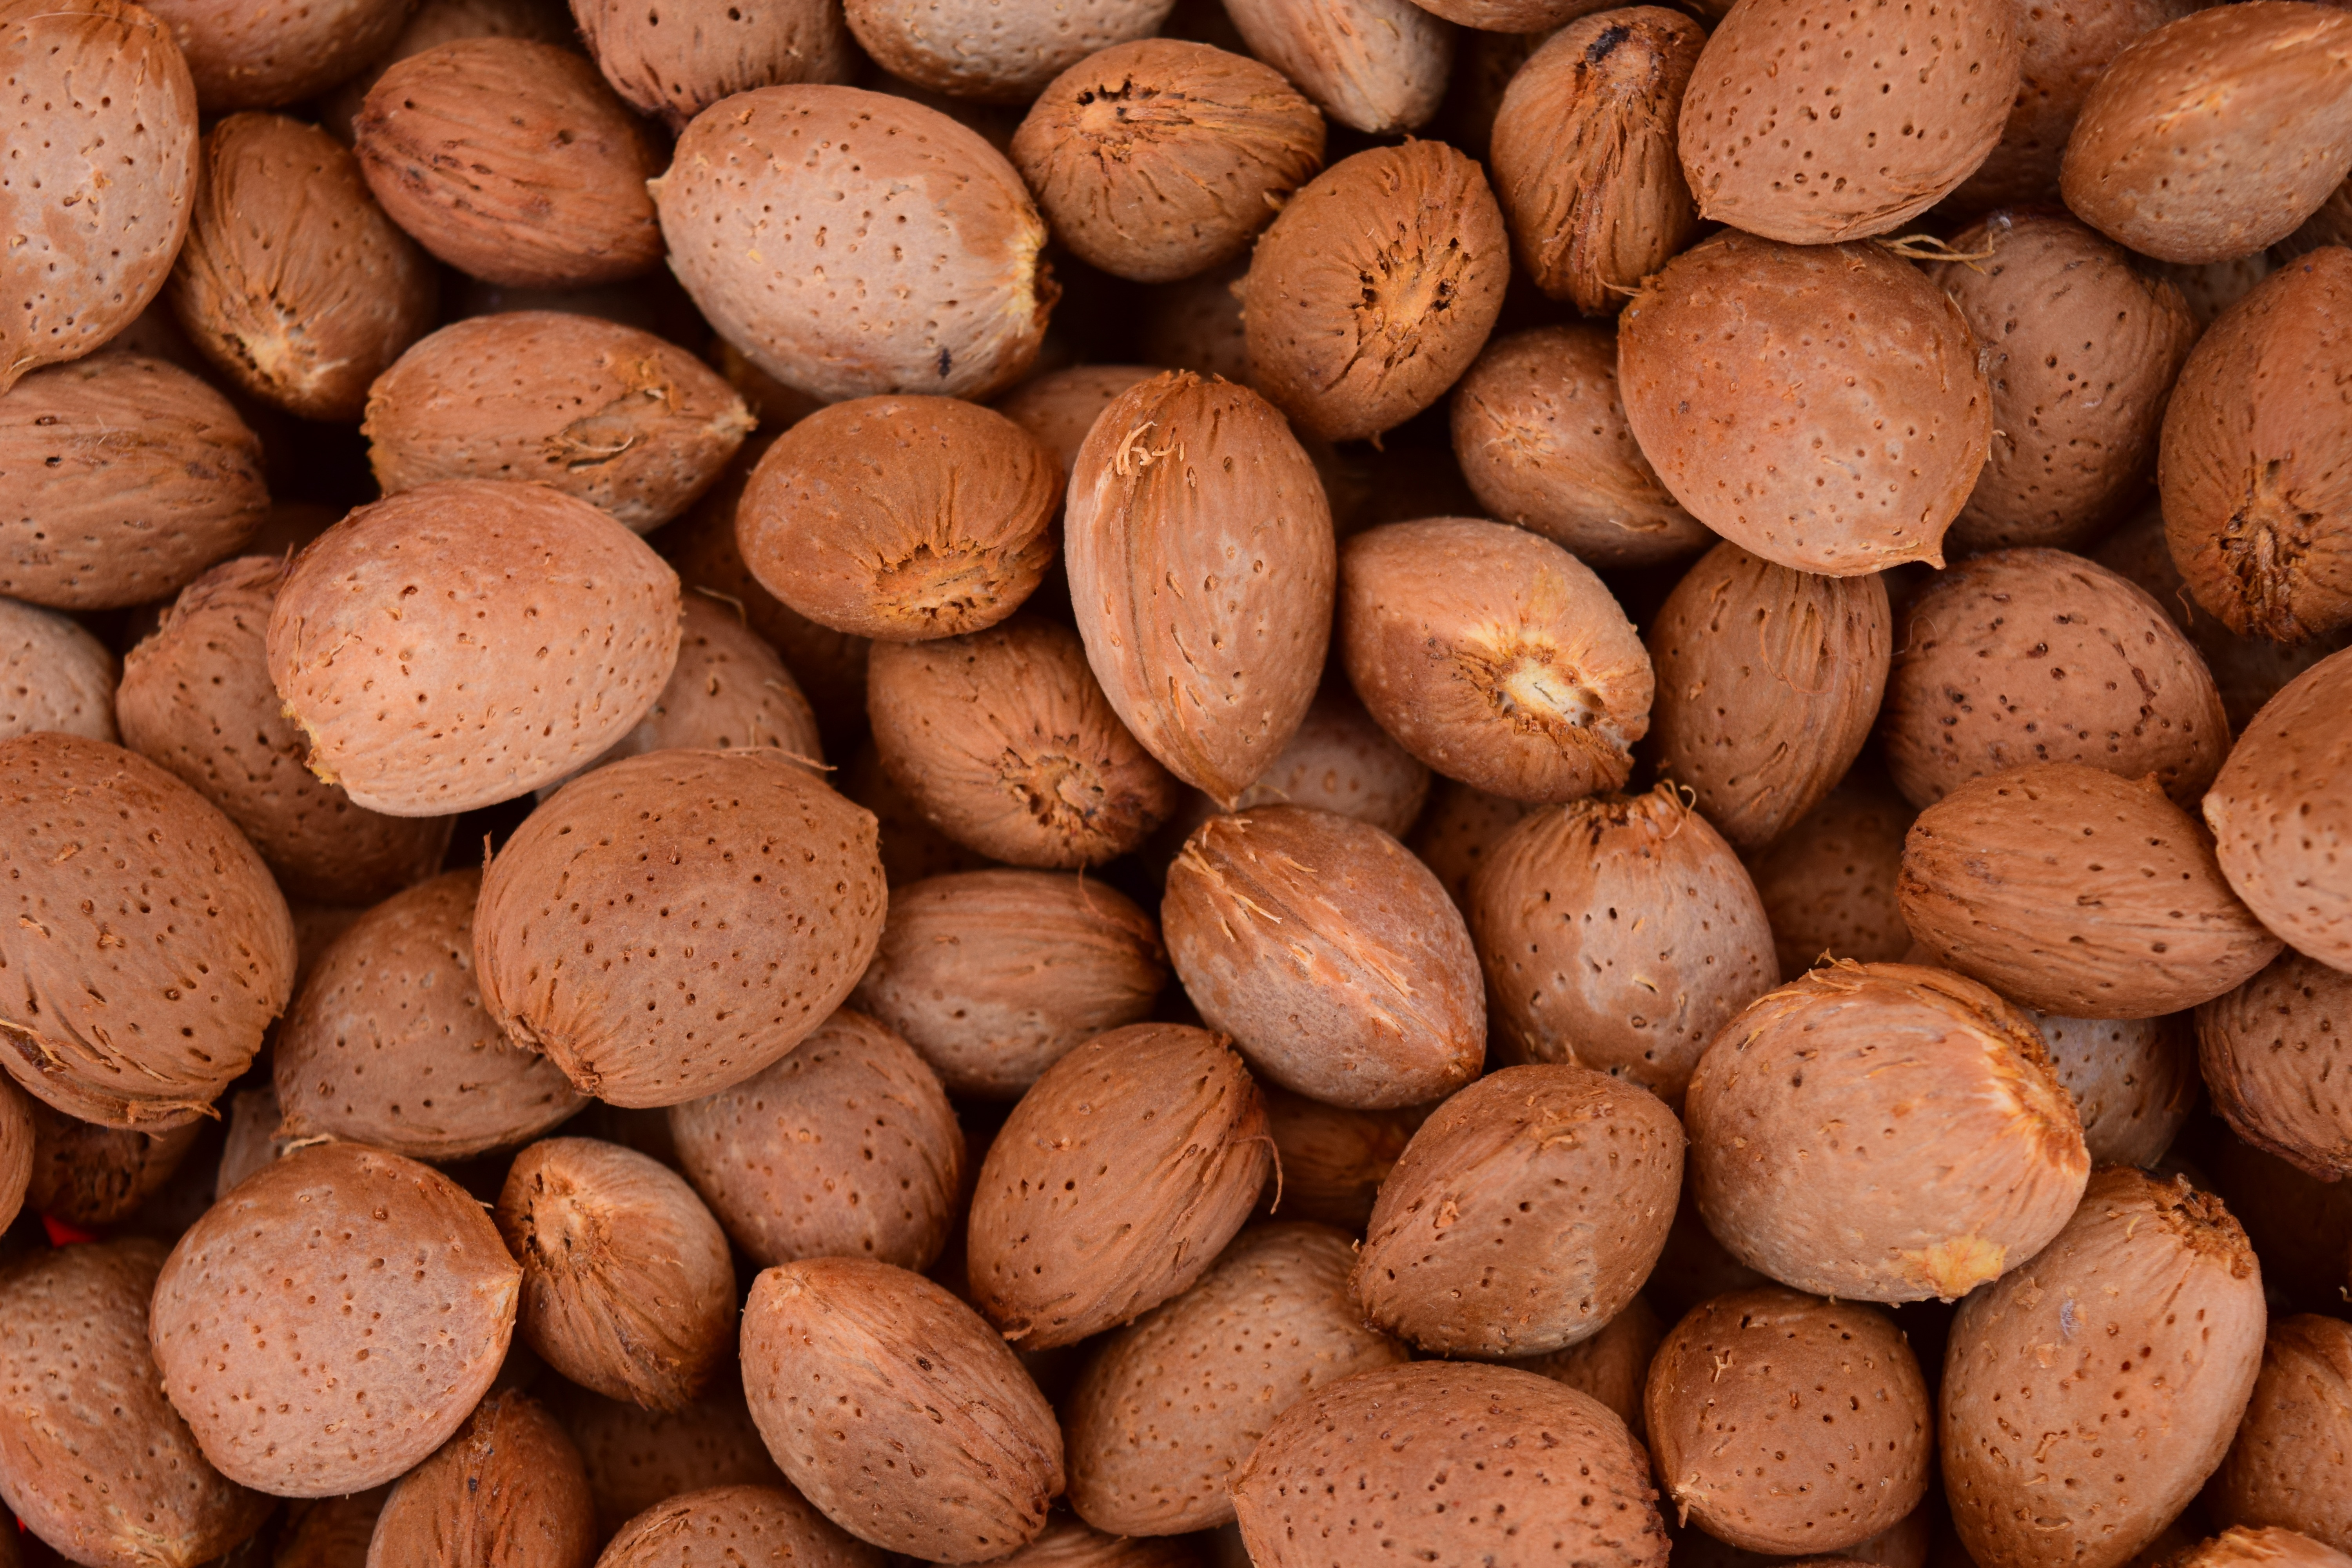
plant, wood, food, produce, brown, healthy, delicious, shell, coconut, background, frisch, almonds, many, quantitative, flowering plant, fresh almonds, mediterrran, grass family, land plant, nuts seeds